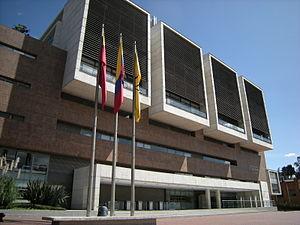
L’université des Andes est une université privée située à Bogota en Colombie. Fondée en 1948 par Mario Laserna Pinzón, Alberto Lleras Camargo et d'autres, avec l'idée de former une élite pionnière académique et technique. On estime qu'en 2009 il y a 15 750 étudiants, plus de 1 000 enseignants, ainsi que 28 programmes de premier cycle et 76 diplômes répartis dans les facultés de l'université.